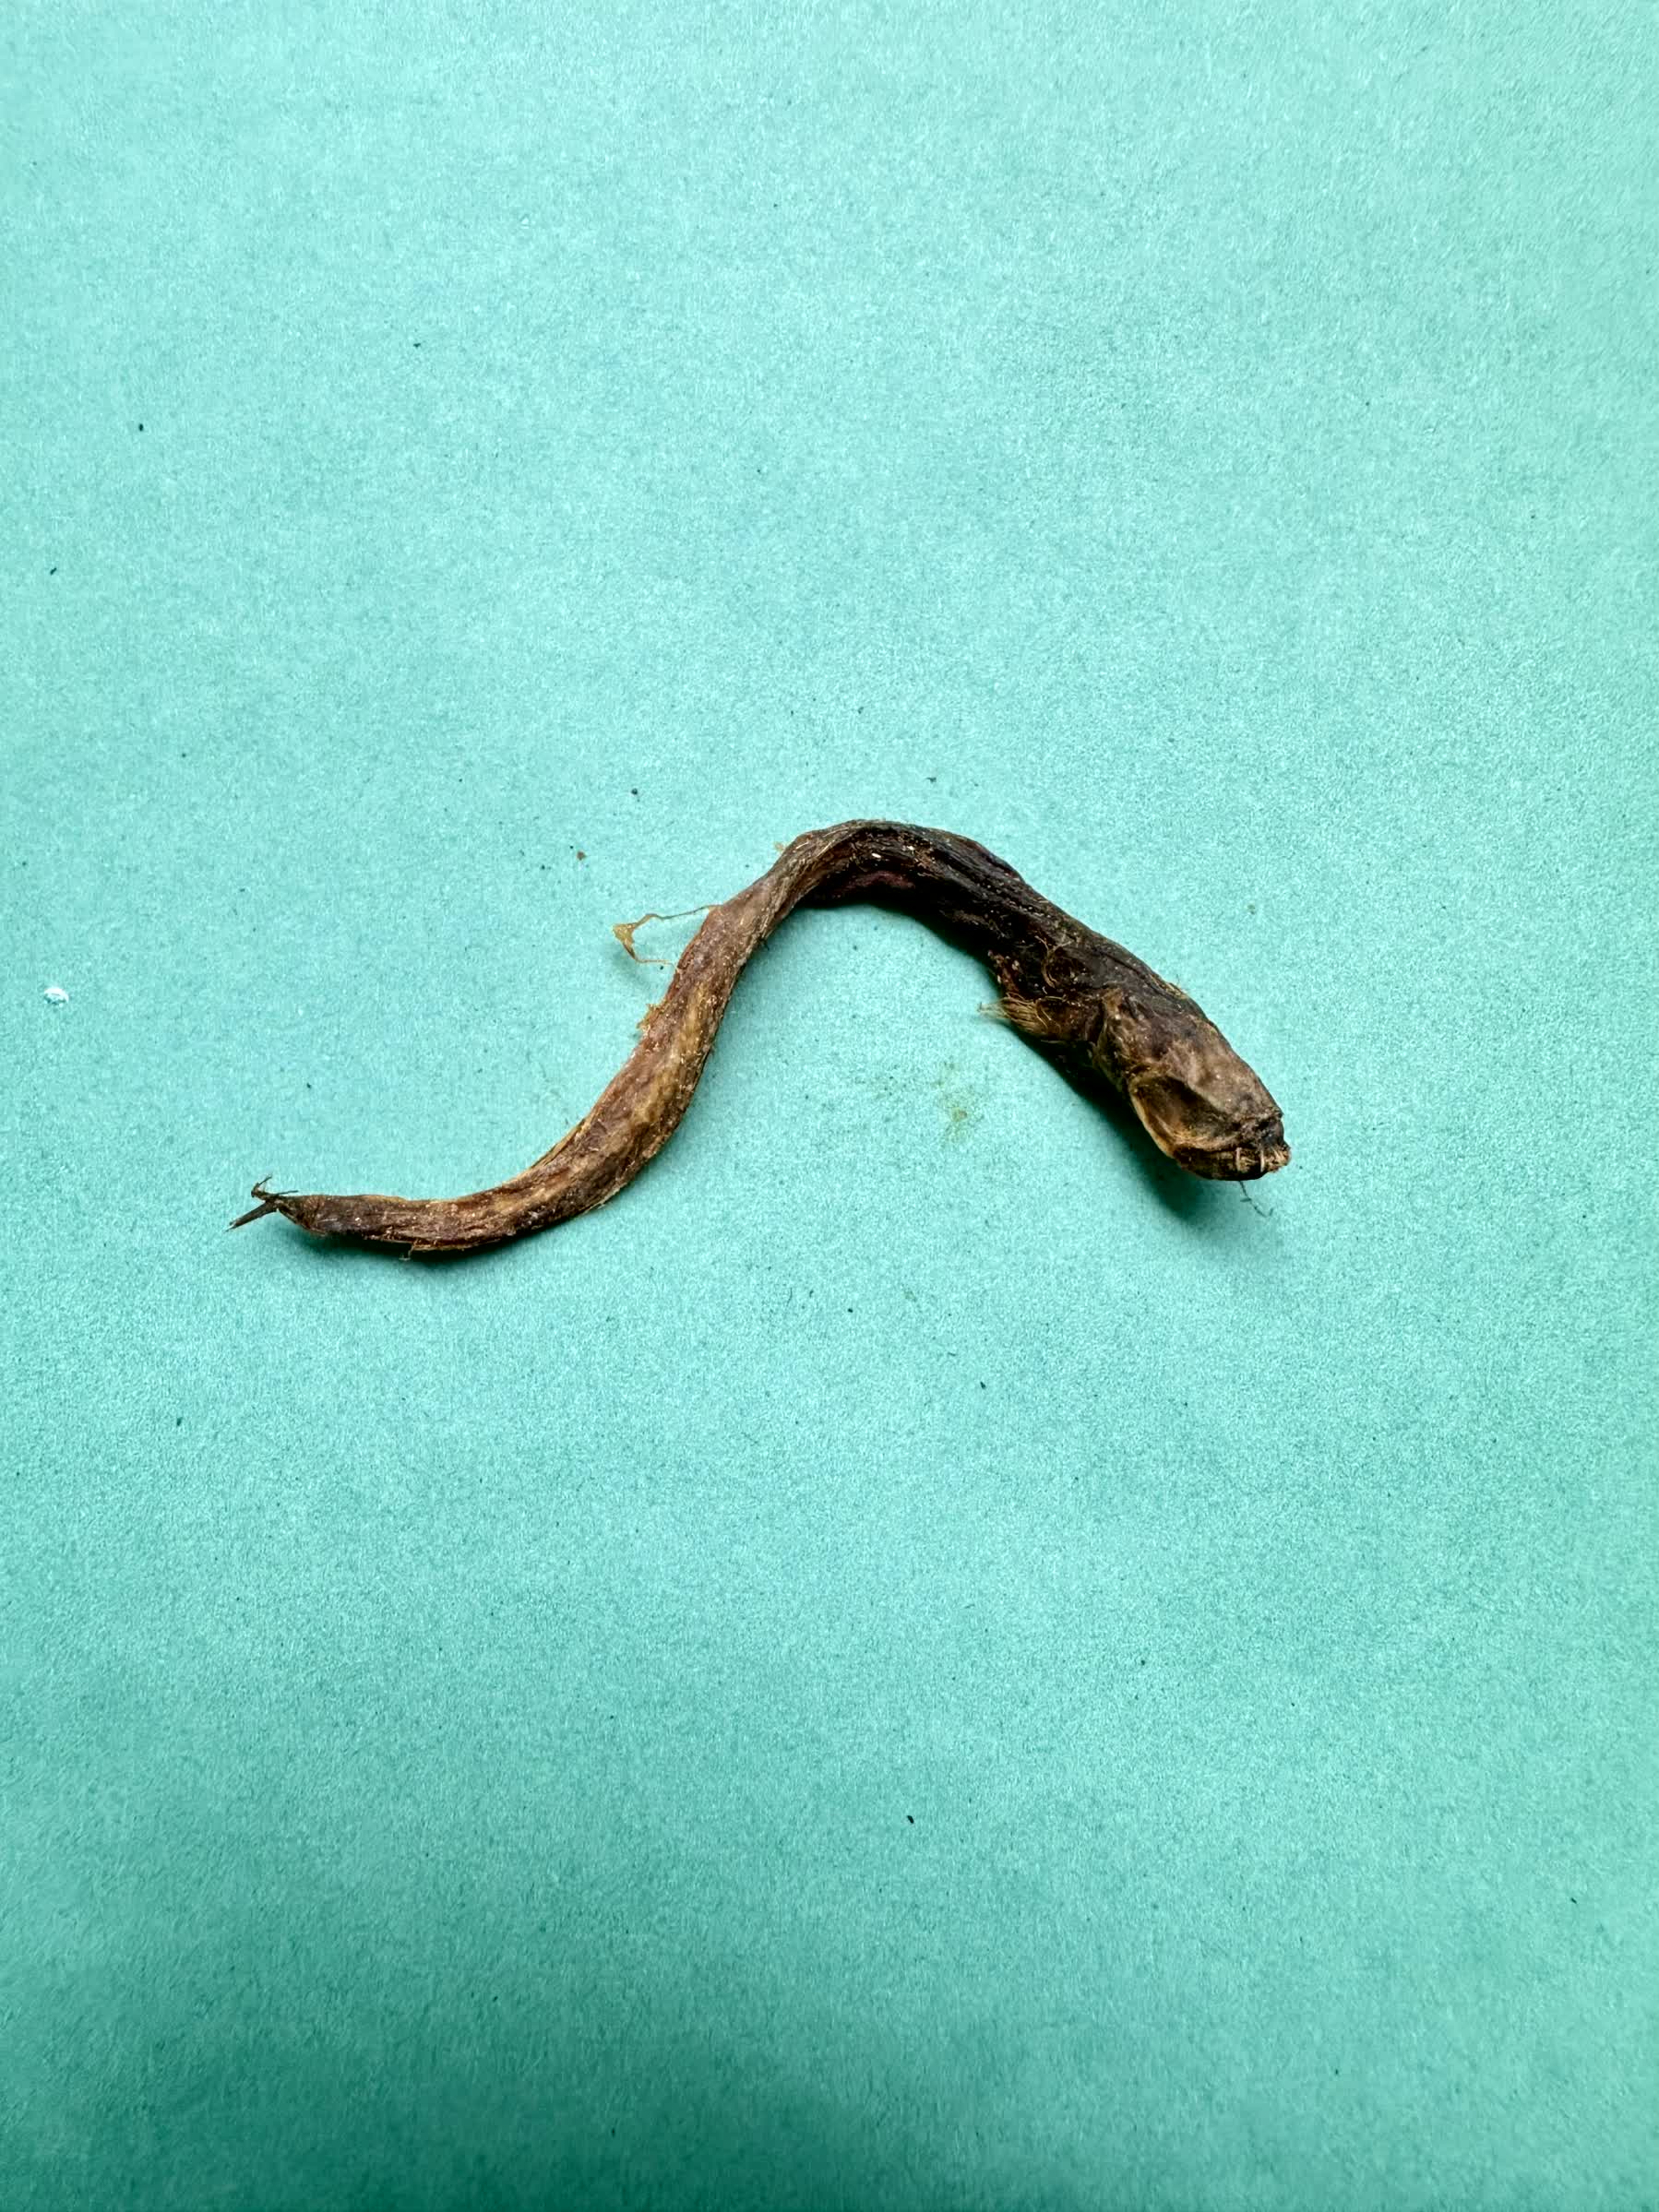
Species: Chewa